Metlox Pottery

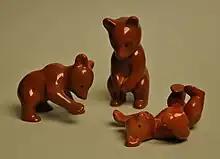
Metlox Pottery miniatures "playful bears"

Metlox Pottery was founded in 1927 by Theodor C. Prouty and his son Willis Prouty, originally as a producer of outdoor ceramic signs. After the death of T.C. in 1931, Willis renamed the company Metlox Pottery ("Metlox" is a combination of "metal" and "oxide," a reference to the glaze pigments), and began producing dinnerware. The Metlox Manufacturing Company was incorporated 5 October 1933. Evan K. Shaw, of American Pottery in Los Angeles, purchased Metlox from Willis Prouty in 1946. After Shaw's death in 1980, Kenneth Avery became the president of Metlox.